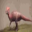
Label: dinosaur